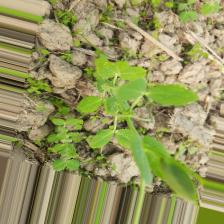
Label: Powdery Mildew